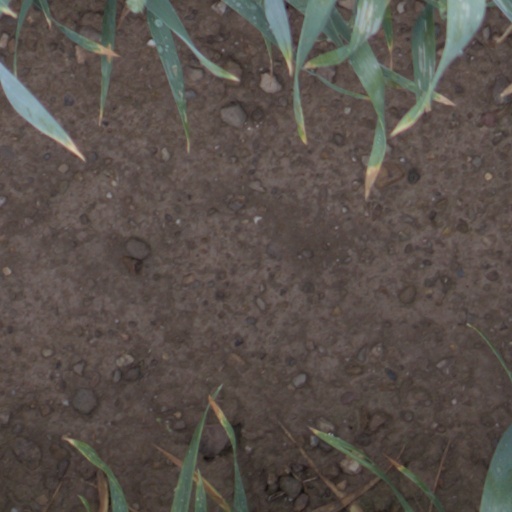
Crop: wheat